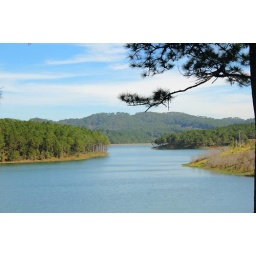
Pine tree forest in the left side of lake